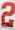
Number: 2